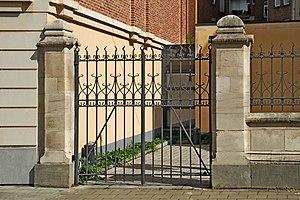
Belgique - Bruxelles - Hôtel De Brouckère
L'hôtel De Brouckère est un bâtiment Art nouveau édifié à Bruxelles par l'architecte Octave Van Rysselberghe, en collaboration avec Henry van de Velde.